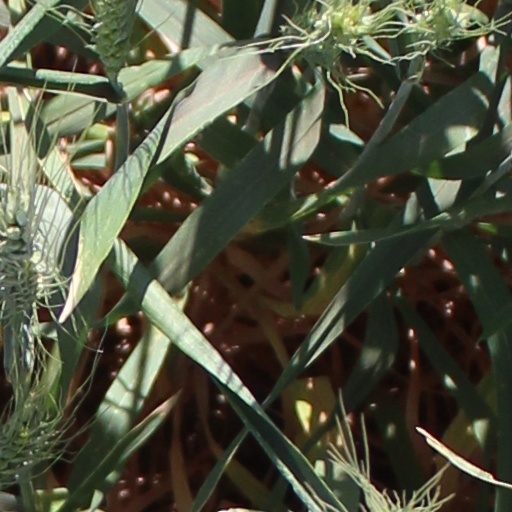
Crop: wheat